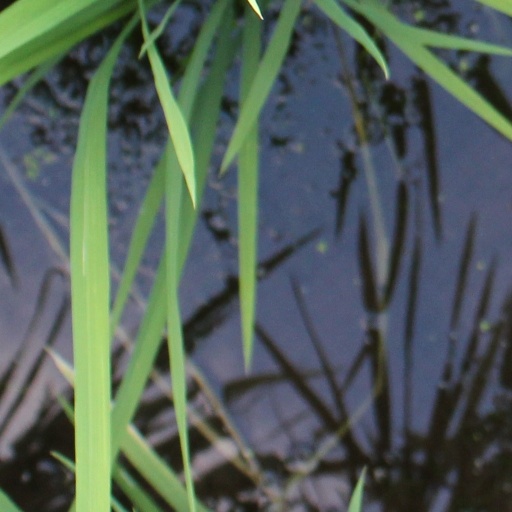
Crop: rice